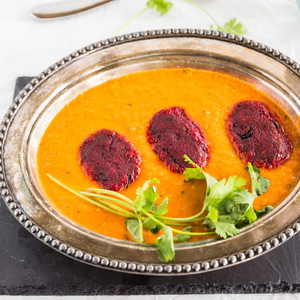
Dish: kofta